Sully Sullenberger

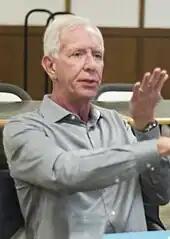
Sullenberger in 2014

In December 2010, Sullenberger was appointed an Officer of France's Legion of Honour.